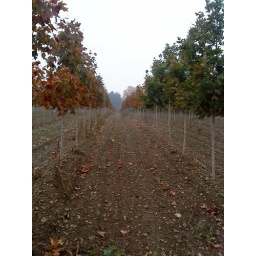
Our plant identification class took a fieldtrip up to a tree nursery in Buffalo